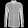
Label: Shirt